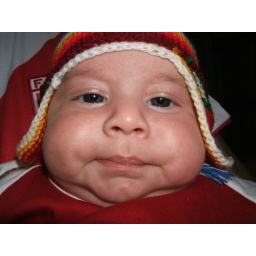
My son wearing his new hat that Grandma bought in Peru.